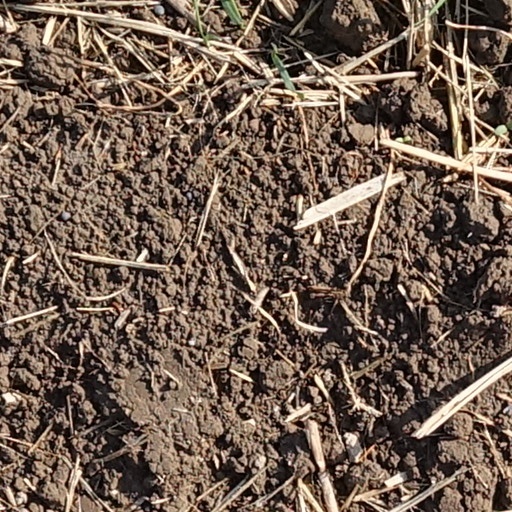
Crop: wheat